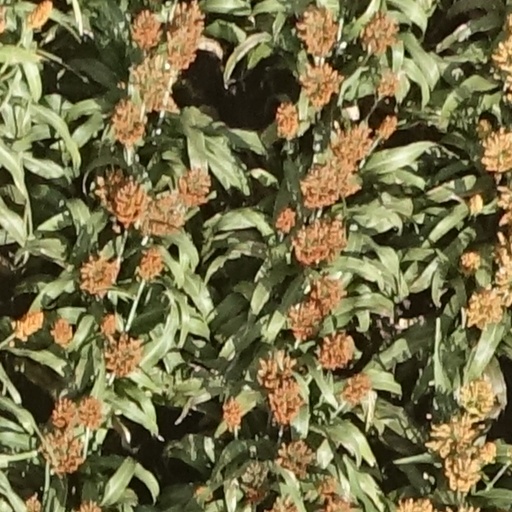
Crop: sorghum